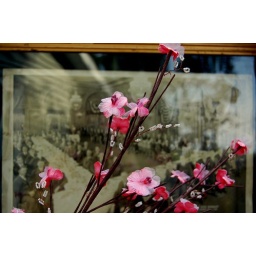
flowers in front of the blue vase banquet